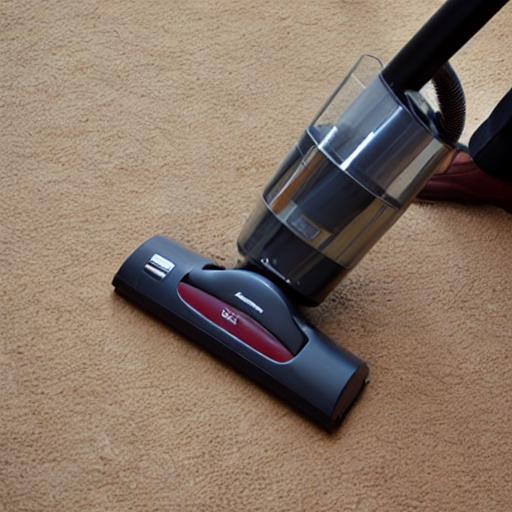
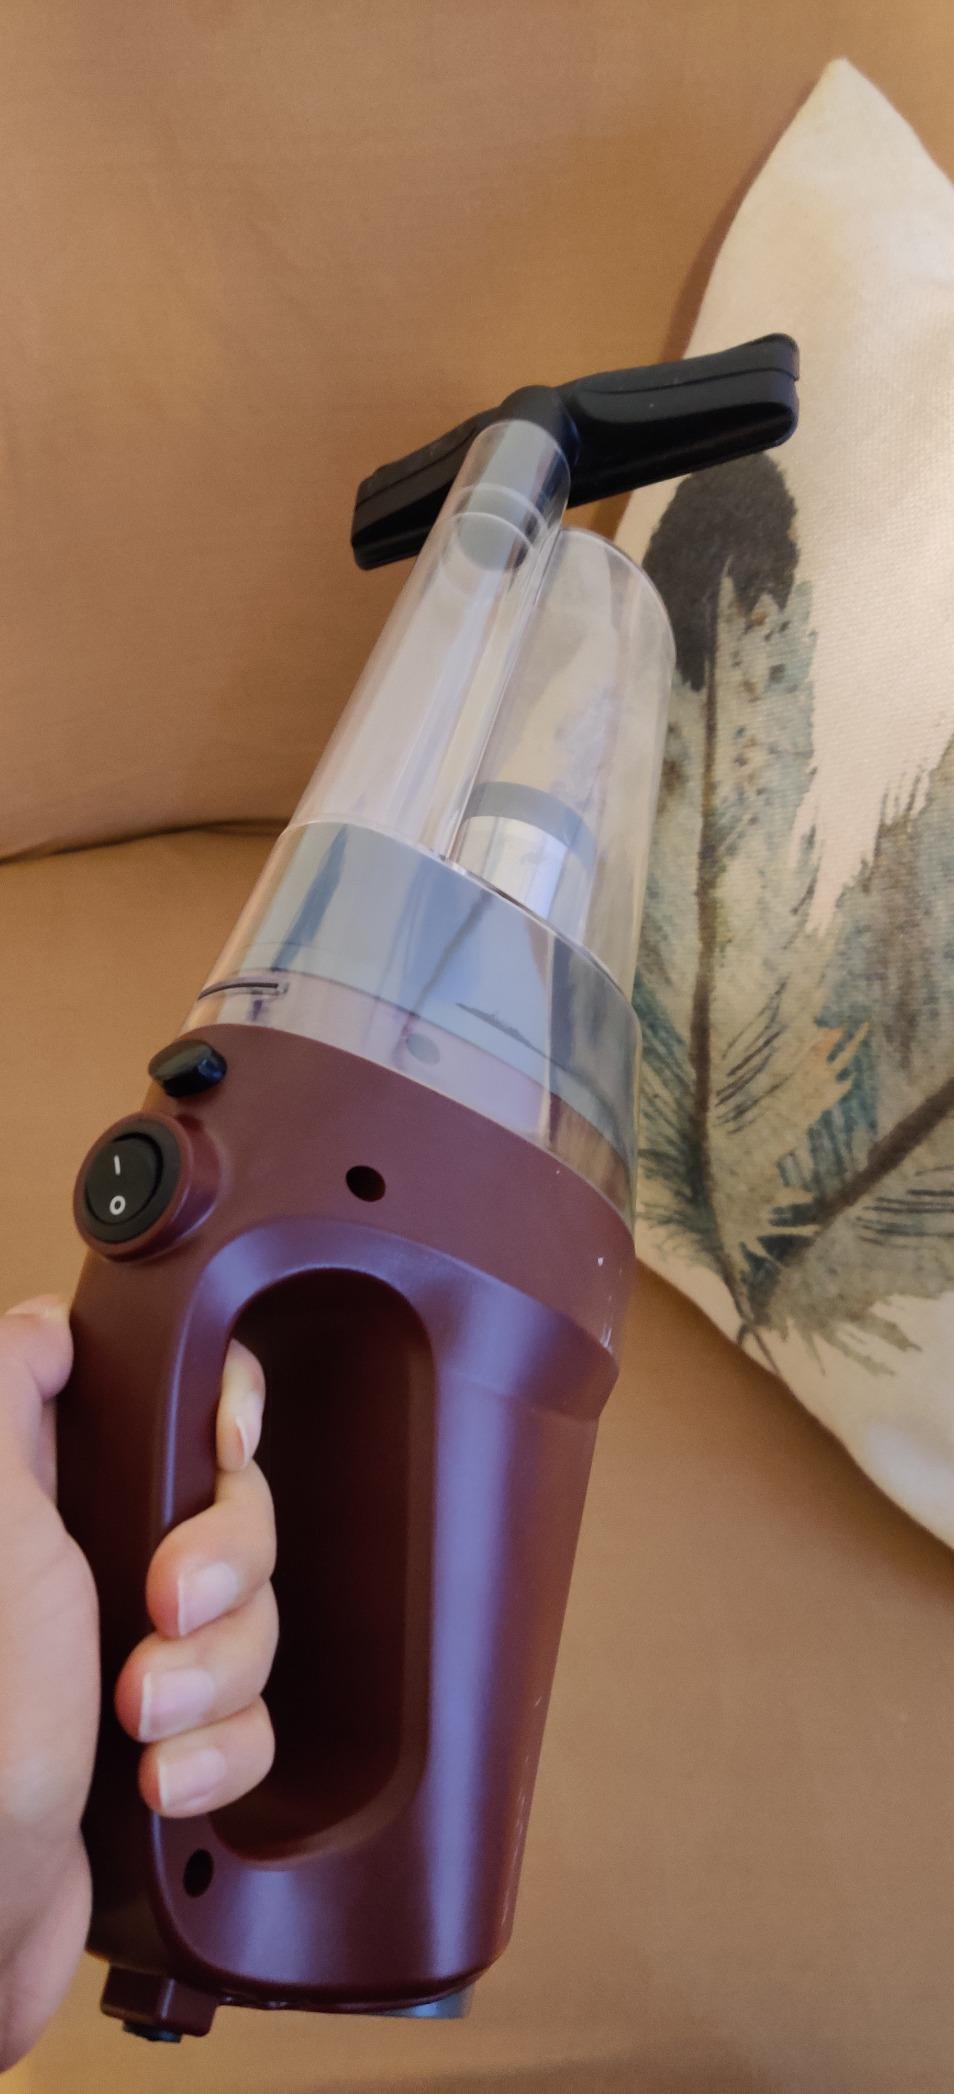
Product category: items_vacuum
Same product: no